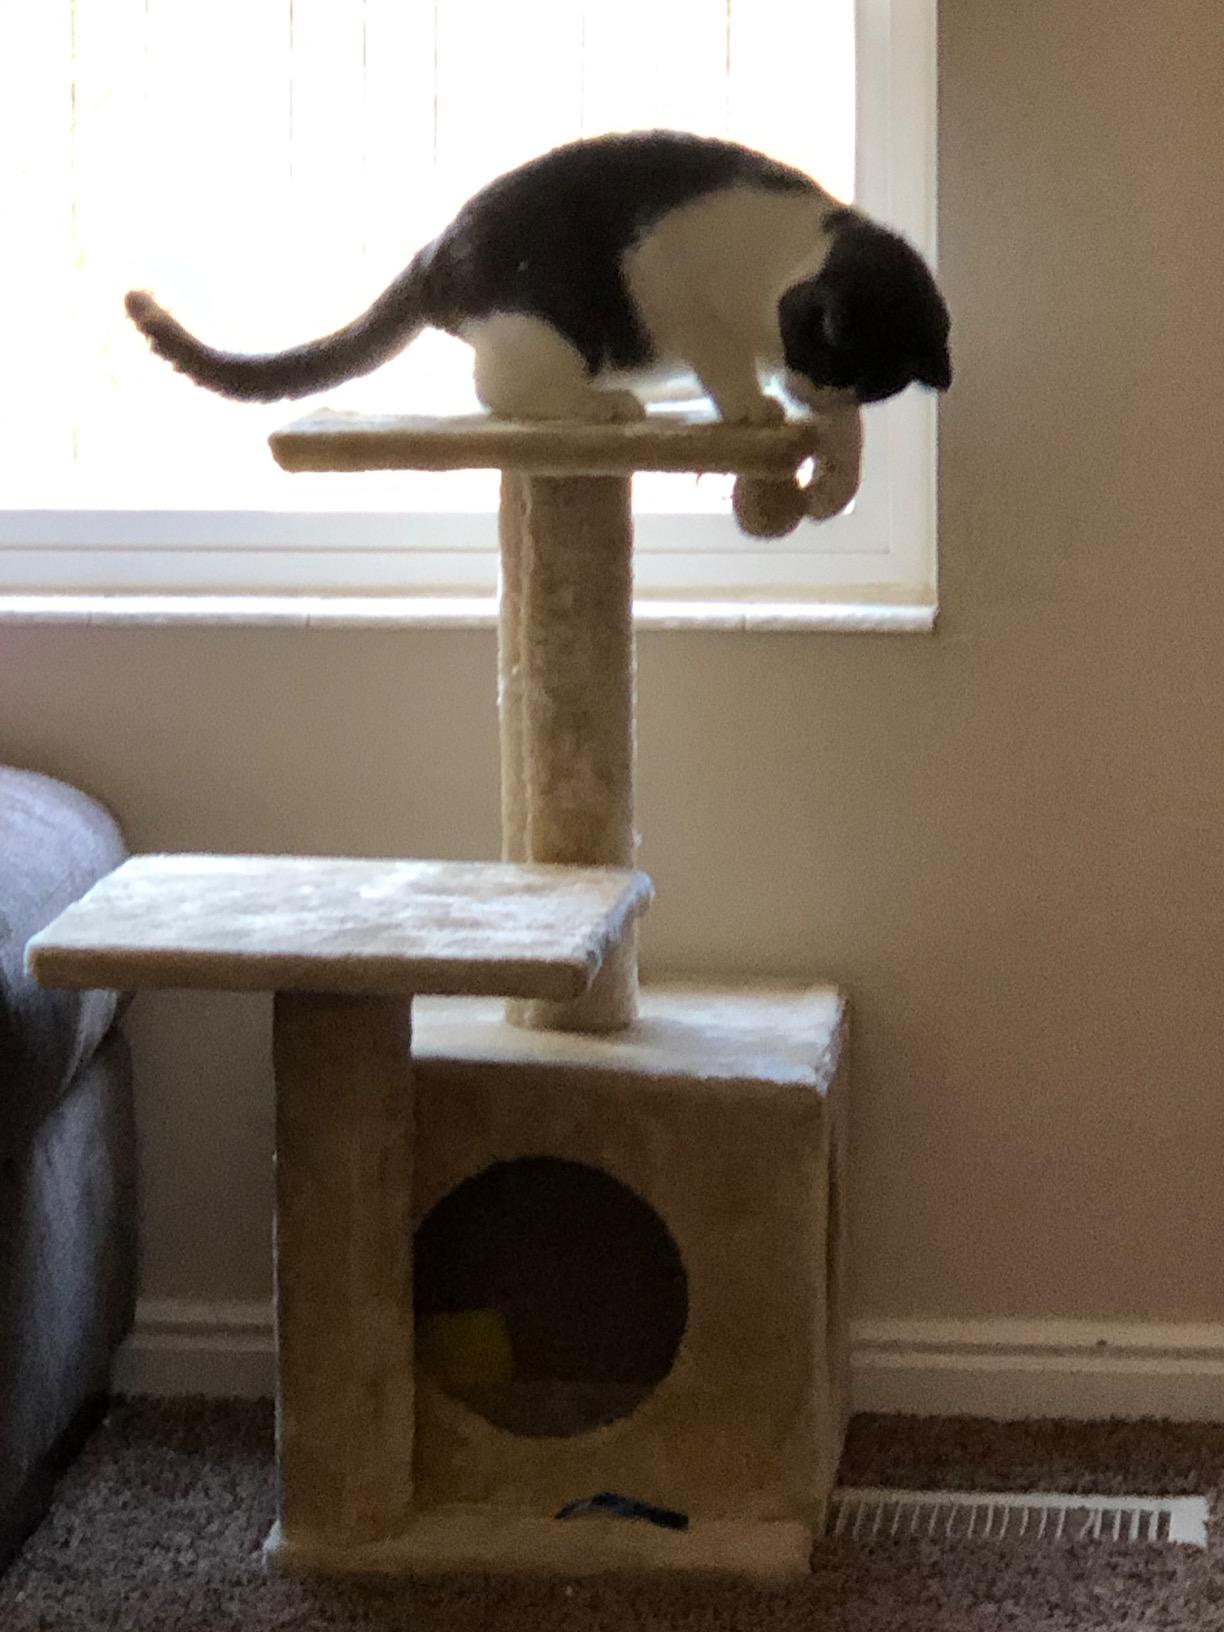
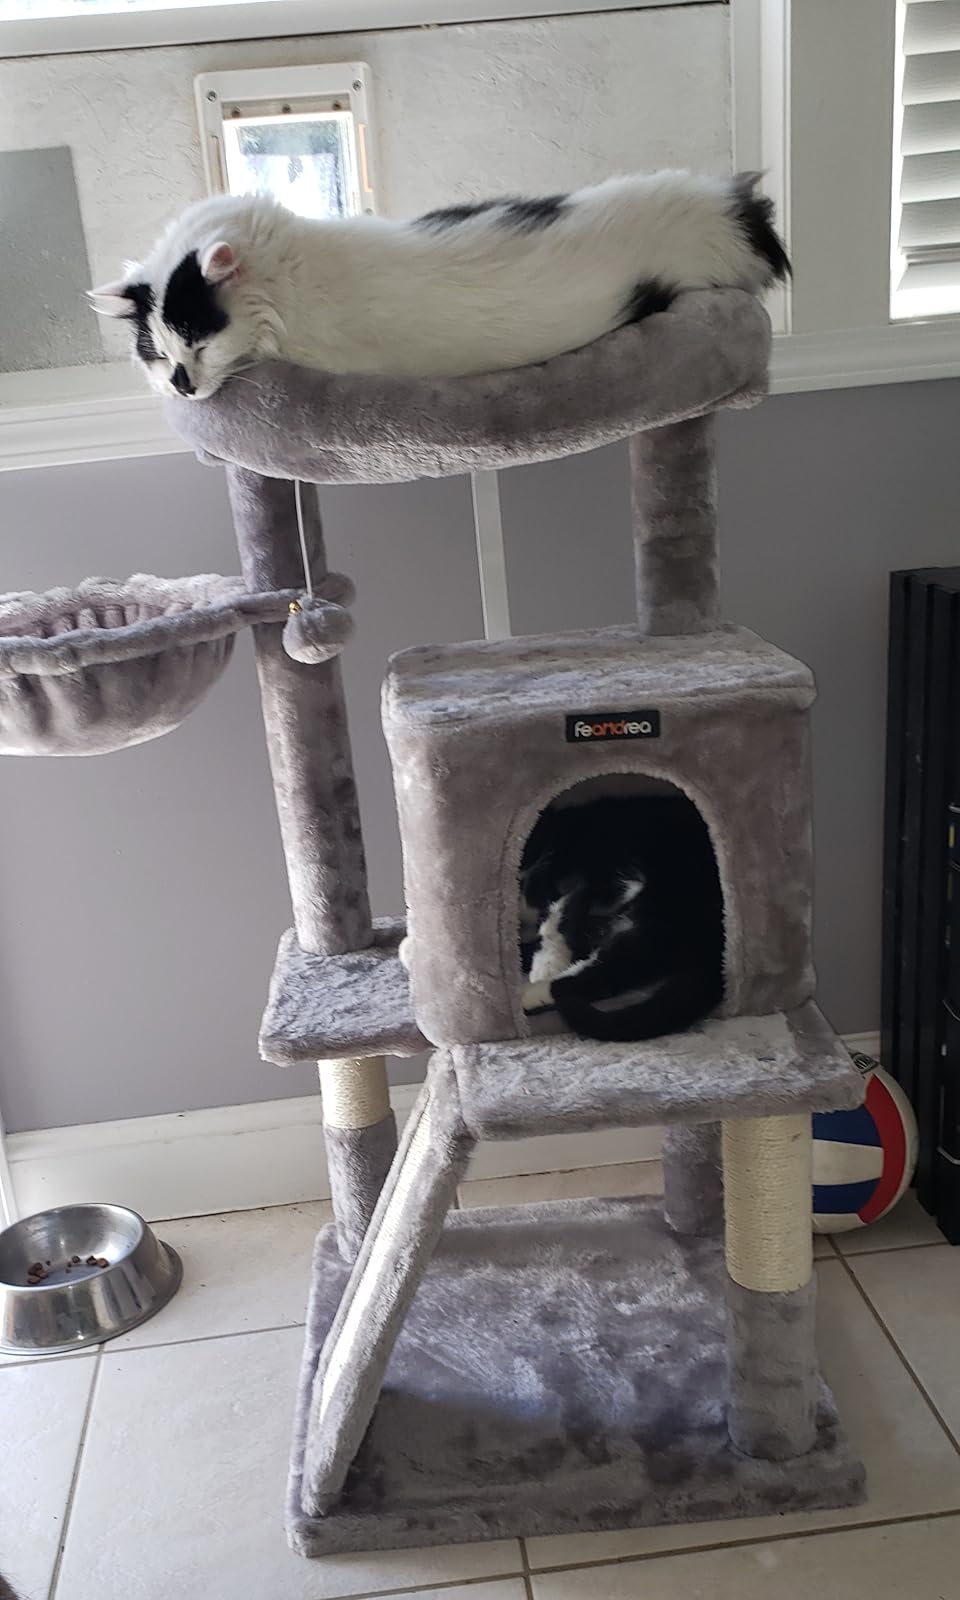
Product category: items_cat tree
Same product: no